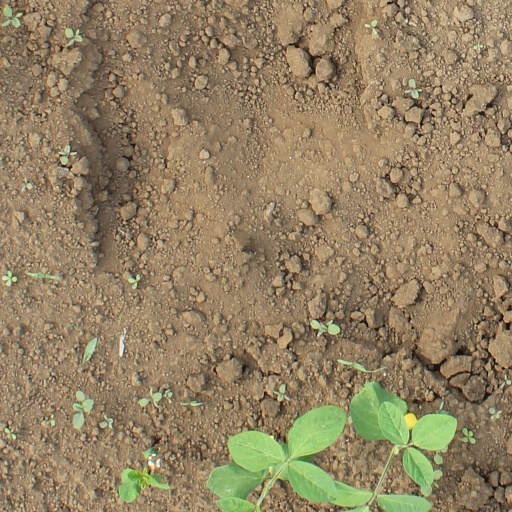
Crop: soybean